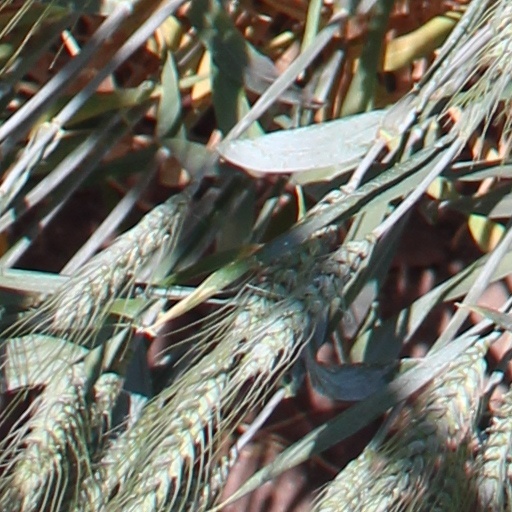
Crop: wheat